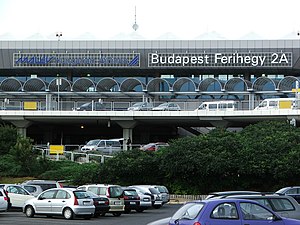
Budapest Ferihegy
Budapest Ferihegy Lufthavn
Budapest Ferihegy Lufthavn er en lufthavn beliggende godt 15 min. kørsel fra Budapest Øst. Lufthavnen er den største i Ungarn og større end lufthavnene i både Bratislava og Wien.